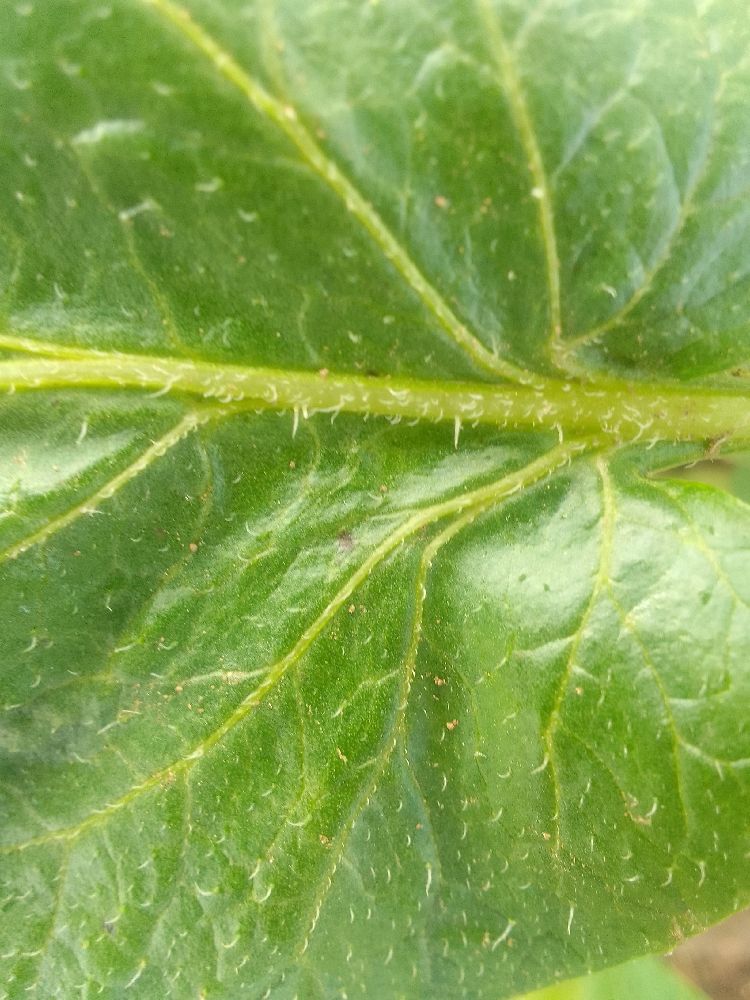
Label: Healthy